Rhoda Fox Graves

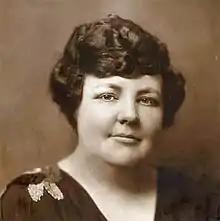

Rhoda Fox Graves (July 2, 1877 – January 25, 1950) was a suffragist, women's rights activist, and early female Republican party politician from St. Lawrence County, New York in the United States. Graves was the first woman to serve in the New York State Senate, the first woman to hold office in both the upper and lower legislative houses in New York State, and the first woman to chair a New York Senate Committee.